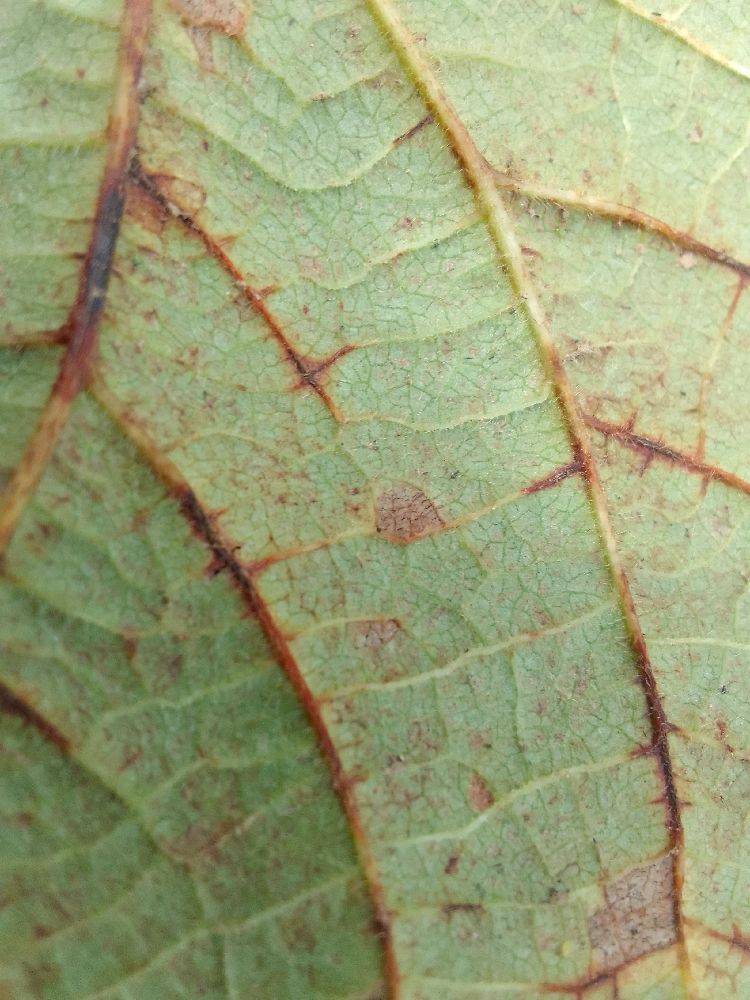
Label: anthracnose